Upper Reka

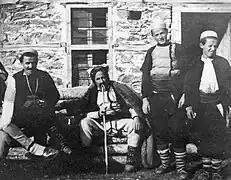
Shepherd in a sheepskin cloak with some men from Štirovica, 1907

Due to difficult living circumstances and at times sociopolitical disturbances, especially in the 19th century, Upper Reka has historically been a region with much outward temporary and permanent migration. Traditionally the population was mainly engaged with animal husbandry and agricultural activities which some of the small remaining population still carry out. As such during the late Ottoman era, Upper Reka males (mainly adults) would seasonally go on "kurbet" or economic migration. Often they would find employment as pastry makers or as "halva", "salep" and "boza" merchants and salesmen in the then Ottoman capital Istanbul or regional cities like Skopje and Edirne. In Romania and Bulgaria, some Upper Reka people were also employed in the housing construction industry as stonemasons or builders and likewise when the need arose in cities such as Shkodër or their local area too.